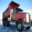
Label: truck